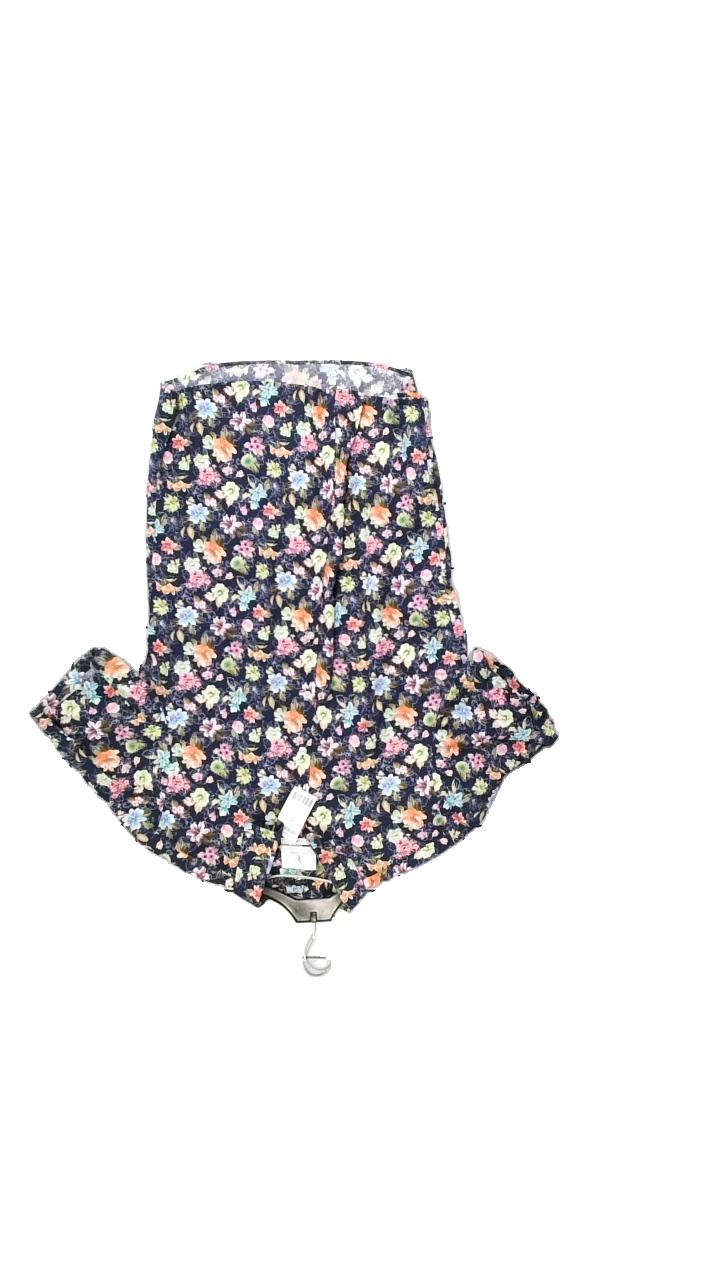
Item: Shirt (Men)
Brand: Savvy Citizen
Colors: Blue, Green, Yellow, Orange, Pink, Brown, Red, Multicolor
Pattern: Floral print
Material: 100% Bomull
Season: Summer
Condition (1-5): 5
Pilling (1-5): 3
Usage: Reuse
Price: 50-100